Russo-Turkish War (1877–1878)

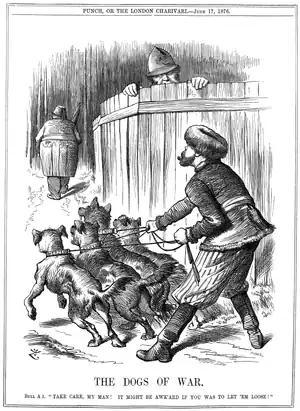

Word of the bashi-bazouks' atrocities filtered to the outside world by way of the American-run Robert College located in Constantinople. The majority of the students were Bulgarian, and many received news of the events from their families back home. Soon the Western diplomatic community in Constantinople was abuzz with rumours, which eventually found their way into newspapers in the West. While in Constantinople in 1879, Protestant missionary George Warren Wood reported Turkish authorities in Amasia brutally persecuting Christian Armenian refugees from Soukoum Kaleh. He was able to coordinate with British diplomat Edward Malet to bring the matter to the attention of the Sublime Porte, and then to the British Foreign Secretary Robert Gascoyne-Cecil (the Marquess of Salisbury). In Britain, where Disraeli's government was committed to supporting the Ottomans in the ongoing Balkan crisis, the Liberal opposition newspaper "The Daily News" hired American journalist Januarius A. MacGahan to report on the massacre stories first-hand.